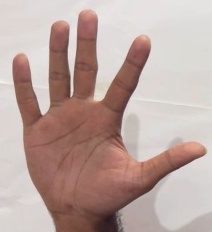
ASL sign: 5